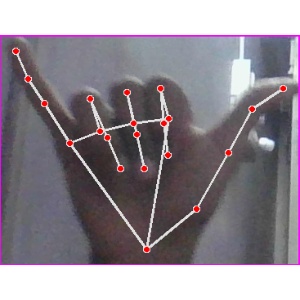
अक्षर: य